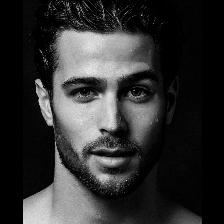
Label: Human